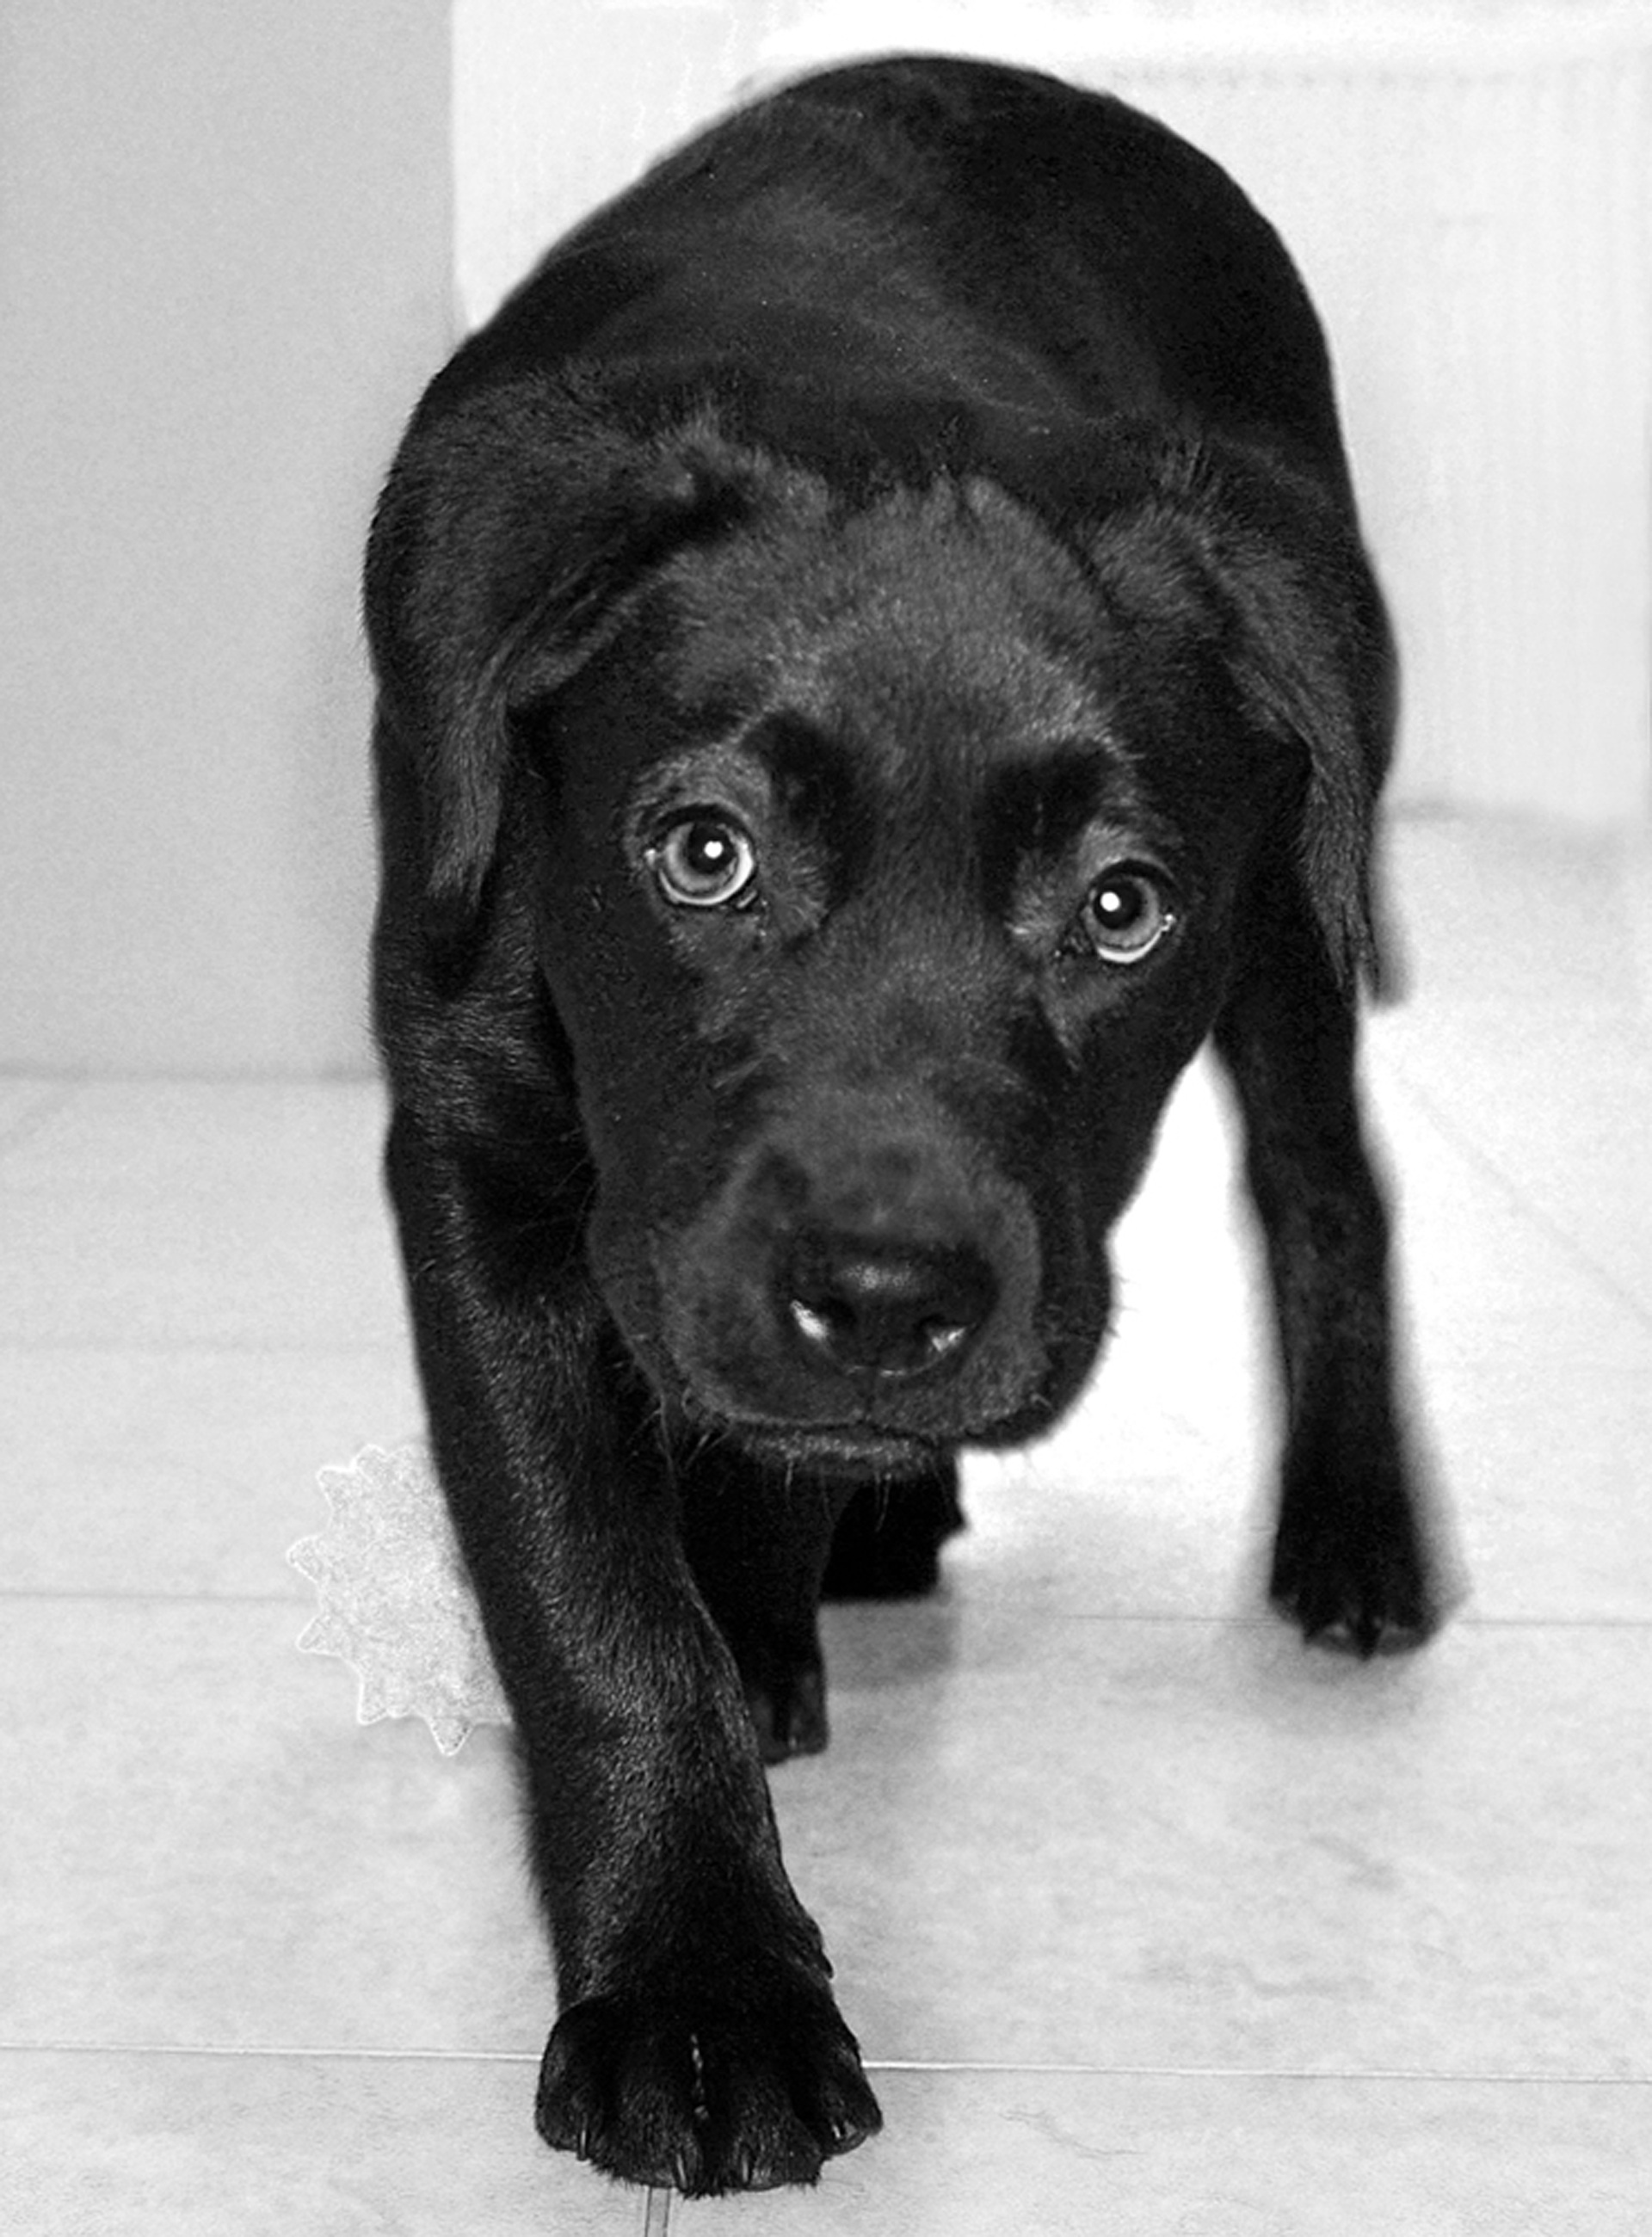
black and white, puppy, dog, animal, mammal, black, monochrome, nose, vertebrate, labrador retriever, dog breed, retriever, flat coated retriever, monochrome photography, dog like mammal, boykin spaniel, lablador